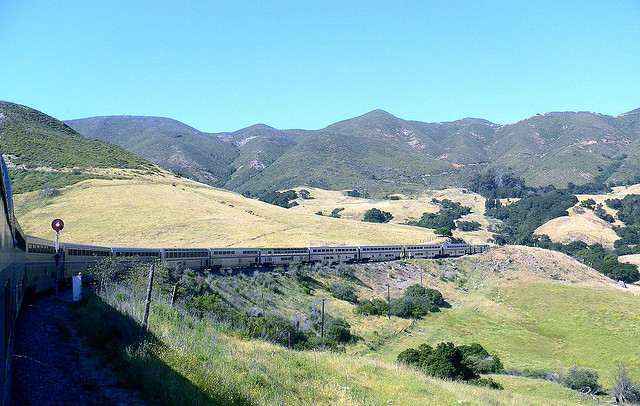
a long train going down a track beside a grassy hill

A train is making its way across the countryside.

A train of carts traveling through a mountain valley.

there is a train going down the tracks between mountains